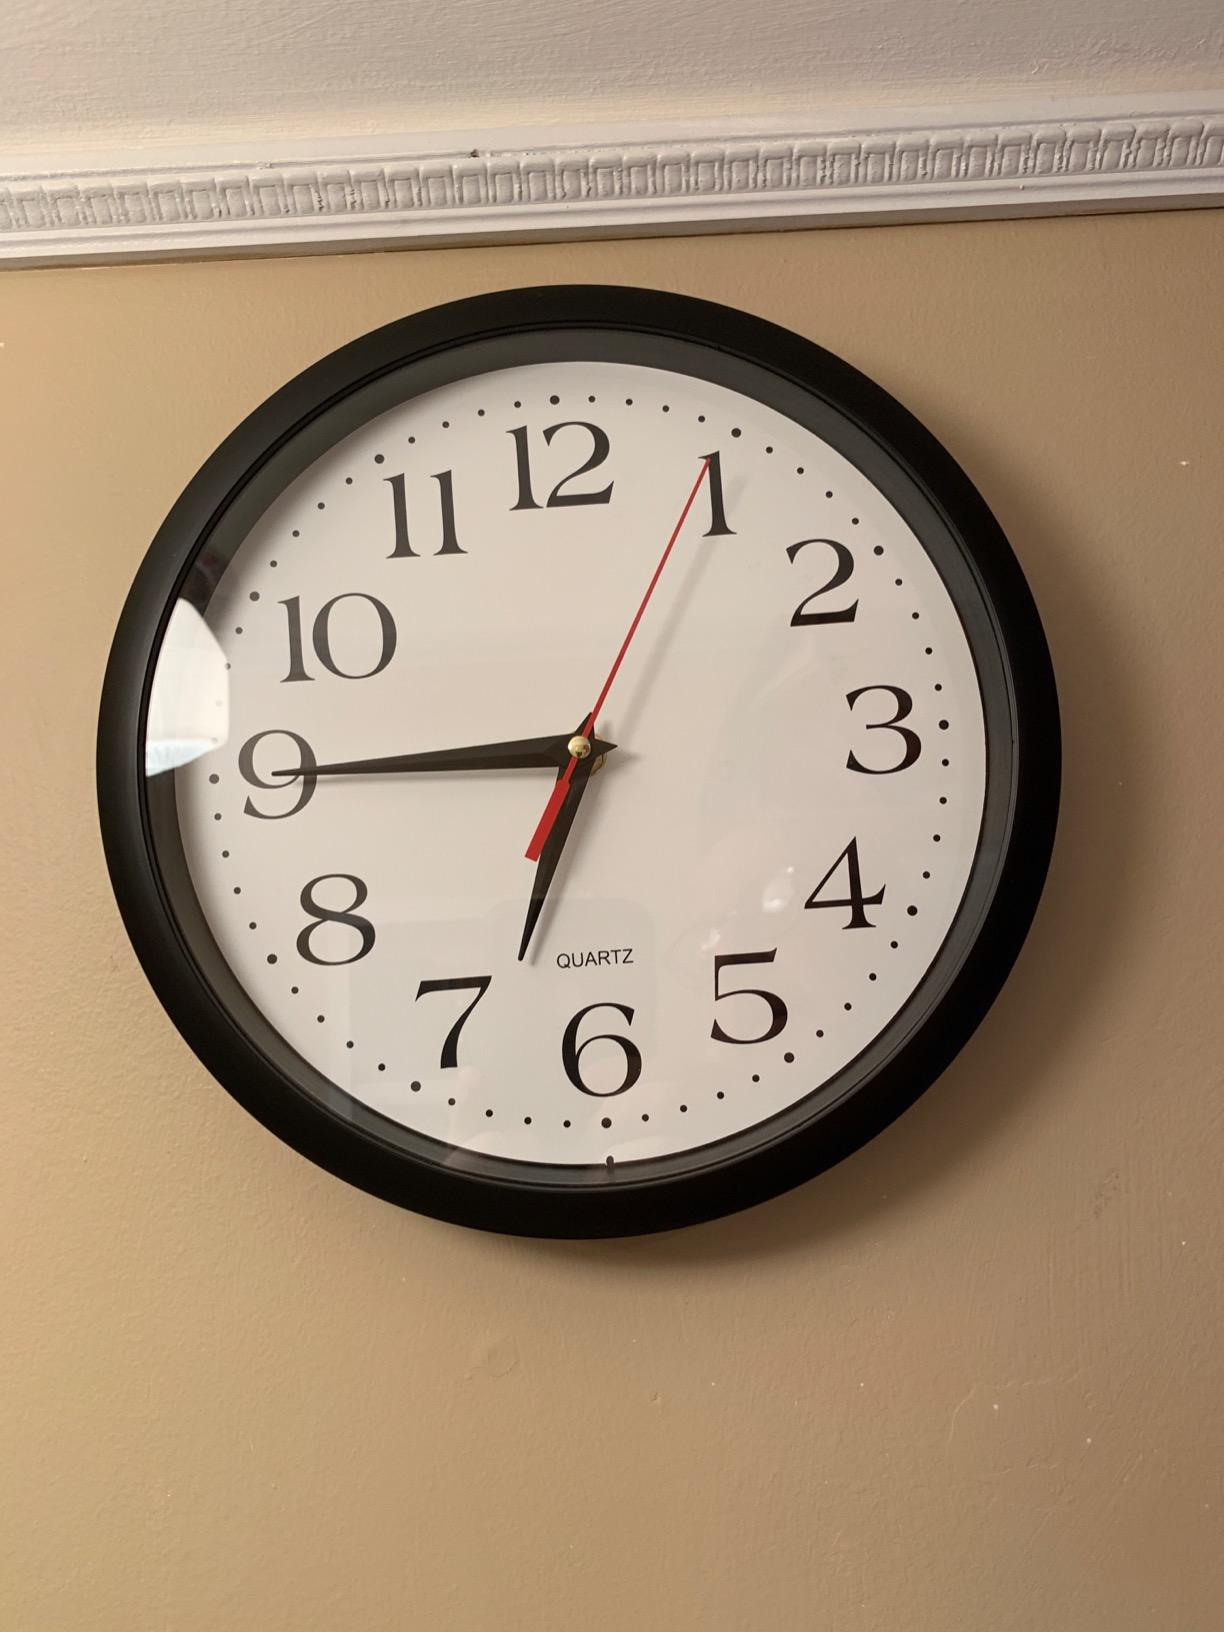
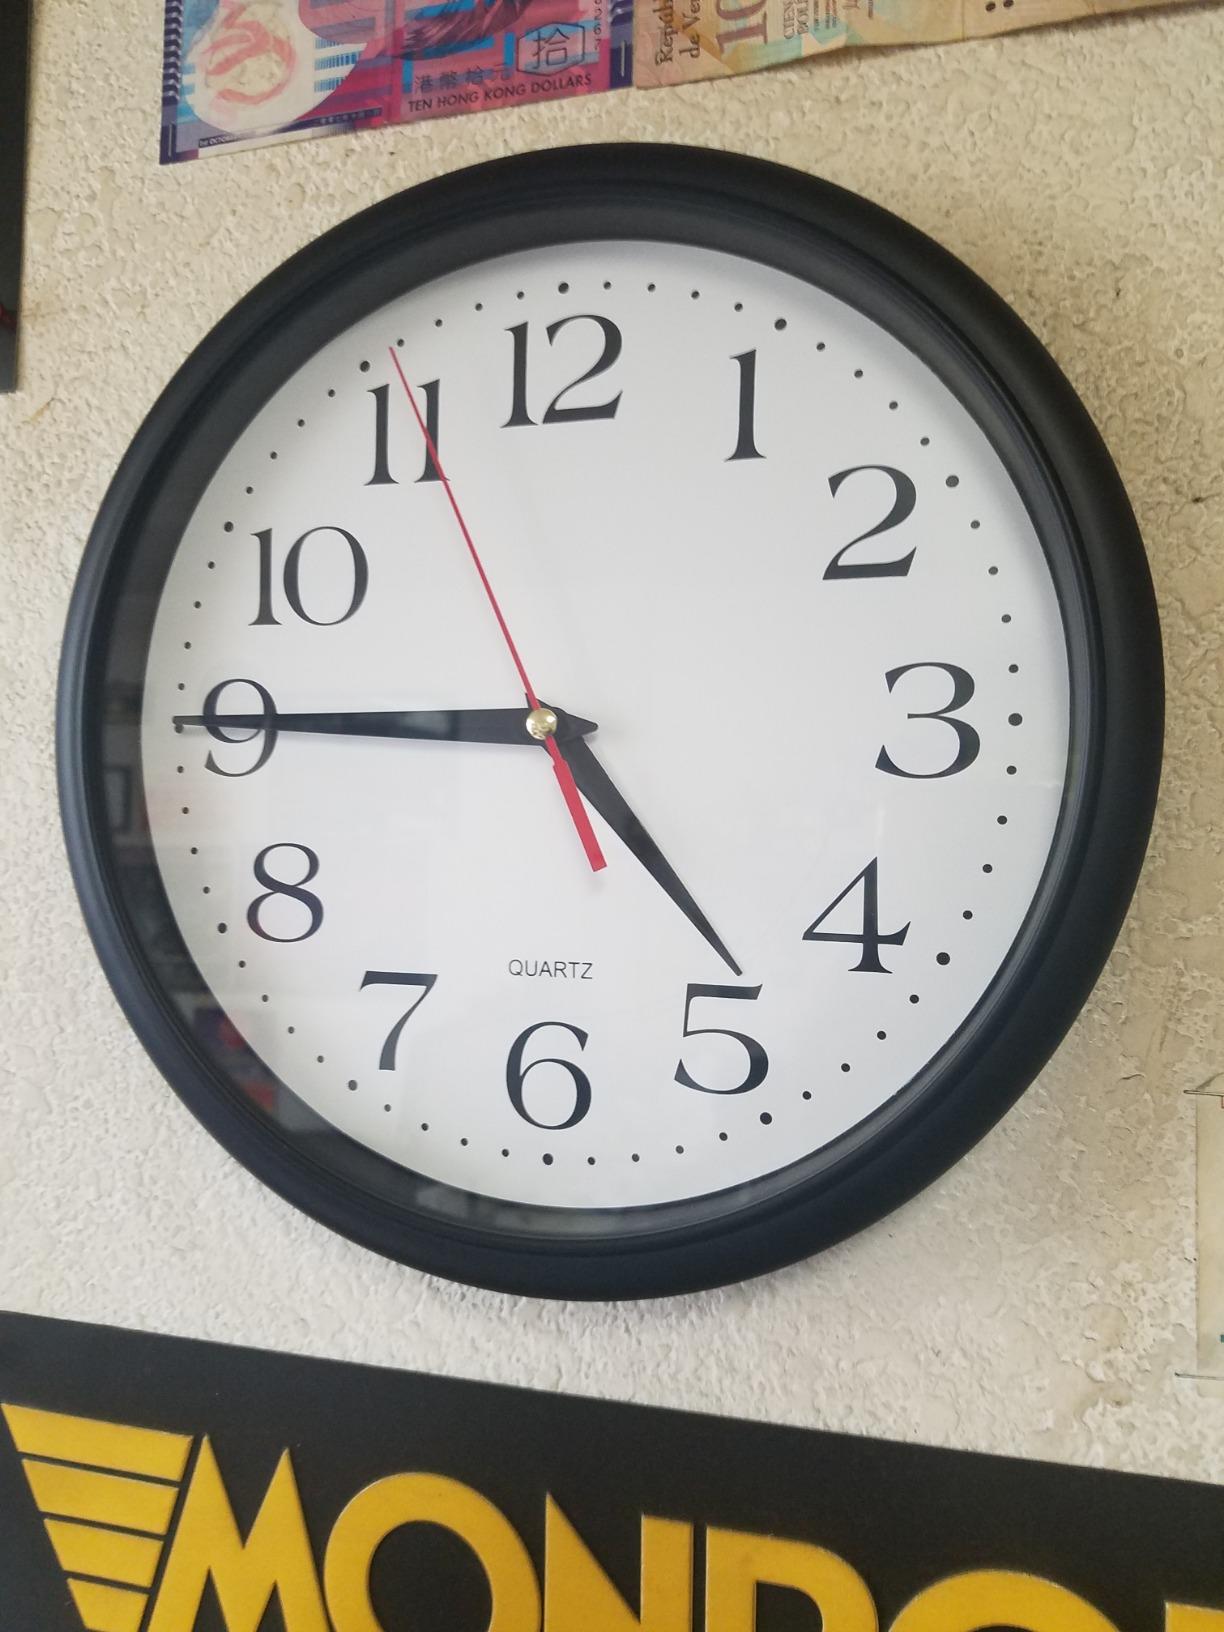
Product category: clock
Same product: yes